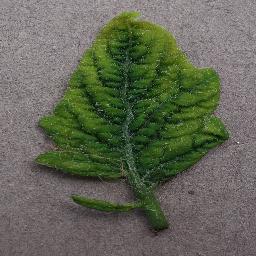
Label: Tomato___Tomato_Yellow_Leaf_Curl_Virus